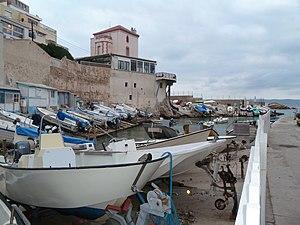
L'Anse de Malmousque dans le quartier d'Endoume à Marseille.
Malmousque est un quartier du 7ᵉ arrondissement de Marseille, entièrement compris dans le quartier d'Endoume, dont il constitue un sous-quartier.